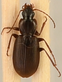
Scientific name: Calathus advena
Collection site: Rocky Mountains NEON (RMNP), plot RMNP_012